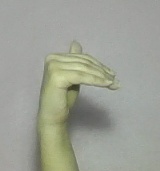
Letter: khaa